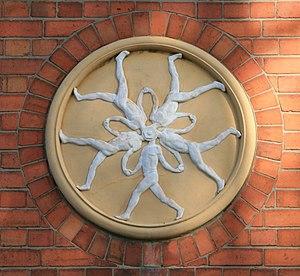
Humber était un fabricant anglais de bicyclettes, de motocyclettes et de véhicules à moteur, coté en bourse à partir de 1887. Il prend le nom de Humber & Co Limited en raison de la réputation de qualité des produits de l'un des associés de la fédération des entreprises qui avaient appartenu à Thomas Humber. Une reconstruction financière en 1899 transféra ses activités à Humber Limited. La marque disparaît en 1967. Humber était basé à Coventry dans les Midlands de l'Ouest.